SMS Albatross (1907)

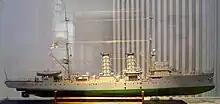
Model at Deutsches Marinemuseum, Wilhelmshaven

"Albatross" was long overall and had a beam of and an average draft of forward. She displaced normally and up to at full load. Her crew numbered 10 officers and 191 enlisted men.